Colorado Springs, Colorado

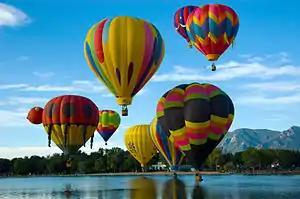
The Saturday morning launch, overlooking Prospect Lake, in downtown Colorado Springs

Colorado Springs has more than 55 attractions and activities in the area, including Garden of the Gods park, United States Air Force Academy, the ANA Money Museum, Cheyenne Mountain Zoo, Colorado Springs Fine Arts Center at Colorado College, Old Colorado City, The National Museum of World War II Aviation, and the U.S. Olympic & Paralympic Training Center. In 2020, the United States Olympic & Paralympic Museum opened; the Flying W Ranch Chuckwagon Dinner & Western Show reopened in 2020. A new Pikes Peak Summit Complex opened at the summit in 2021. The Manitou and Pikes Peak Railway also reopened in 2021.